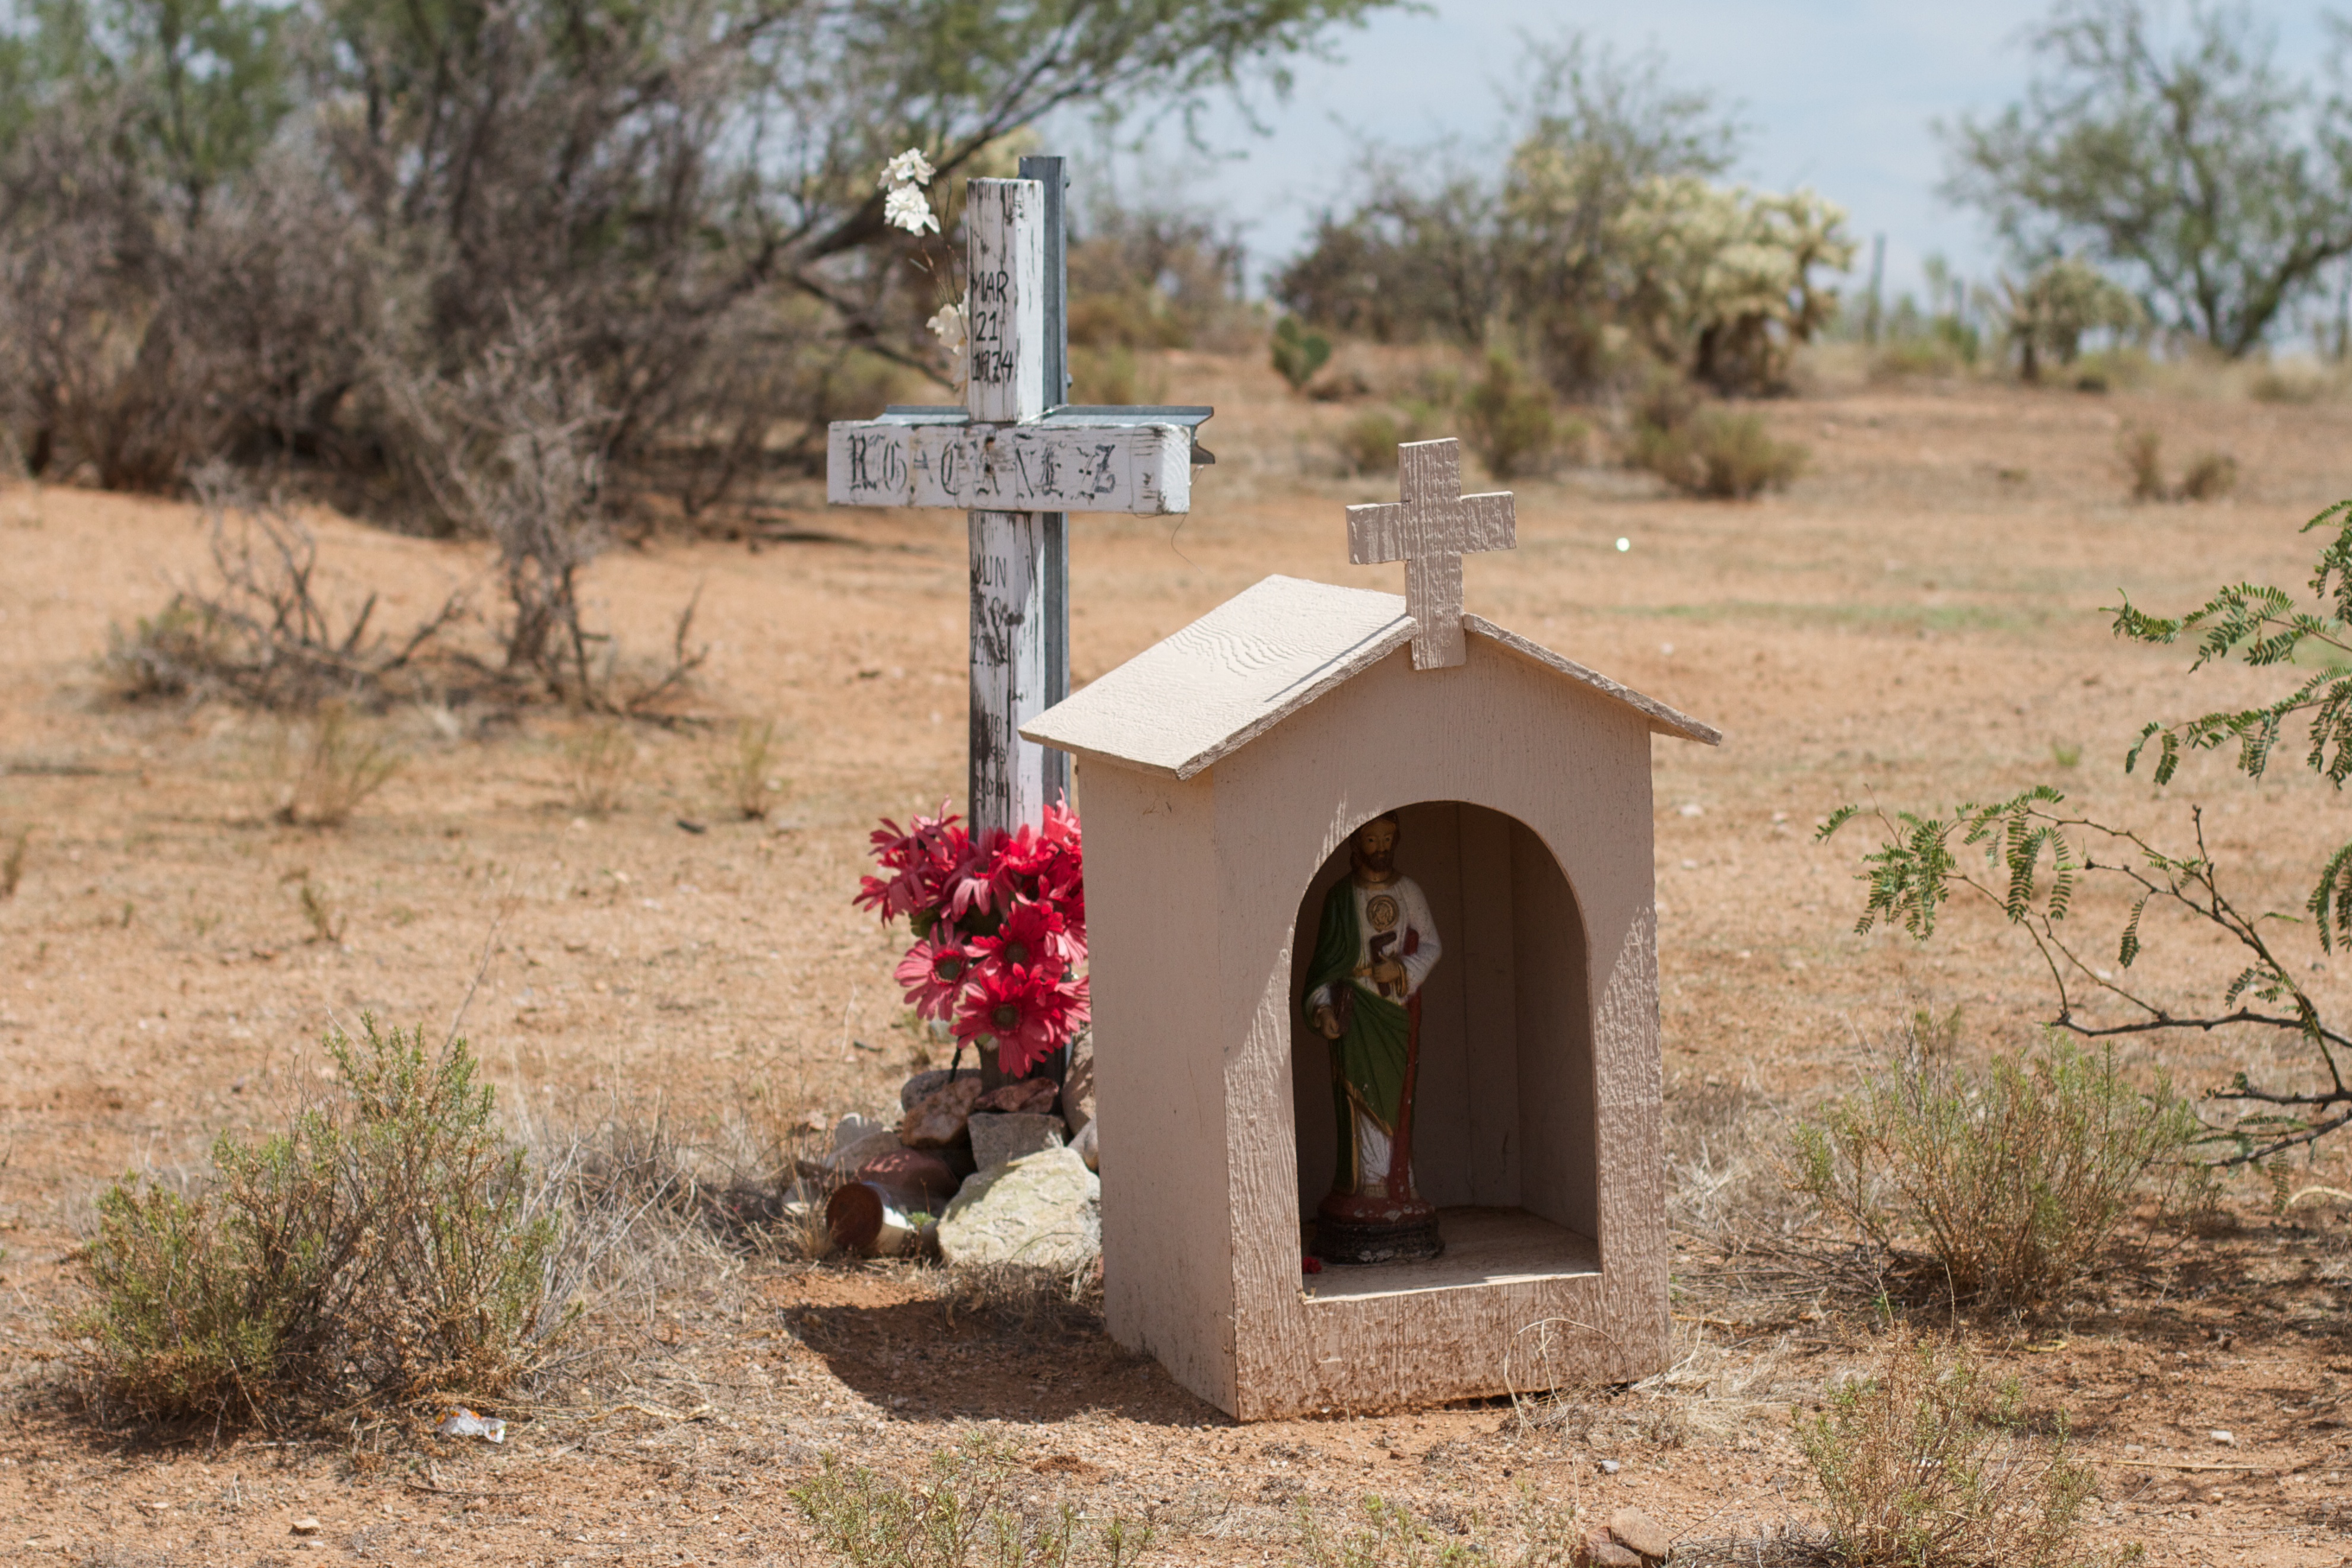
rural area